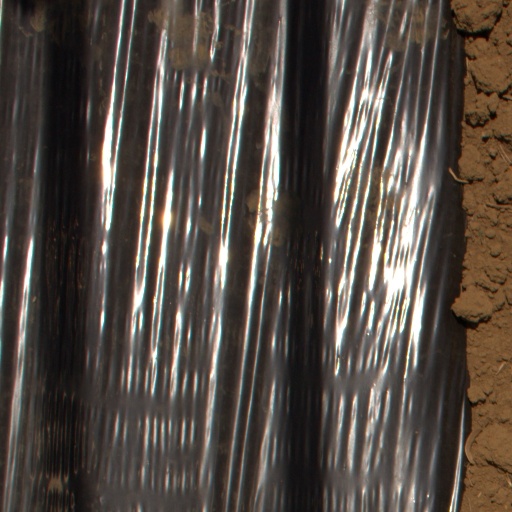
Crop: Jerusalem artichoke